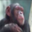
Label: chimpanzee